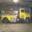
Label: truck